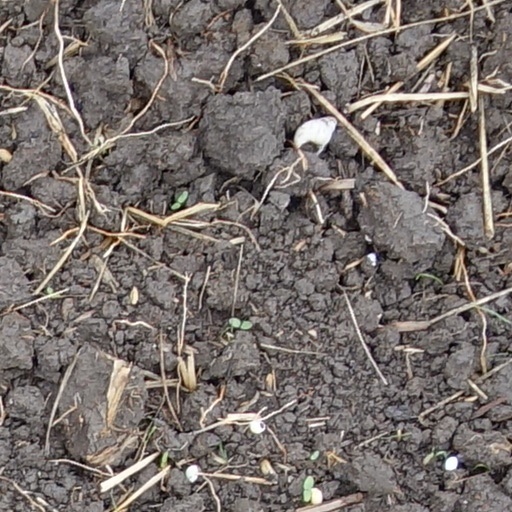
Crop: wheat